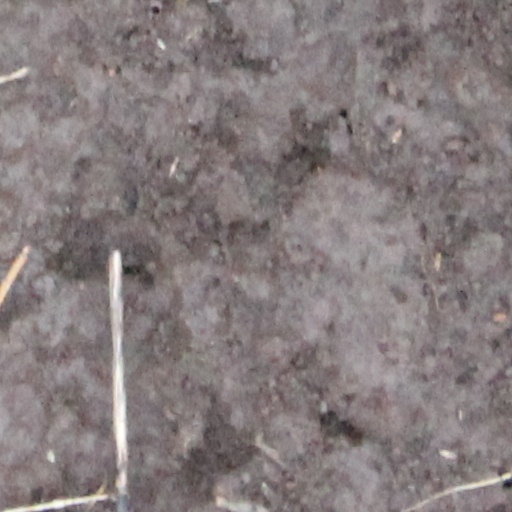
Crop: wheat